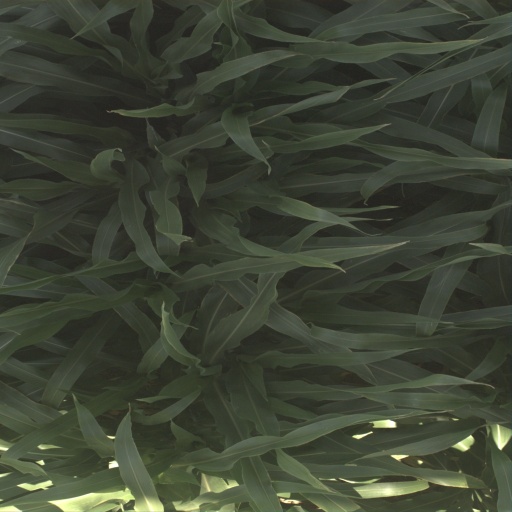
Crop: sorghum